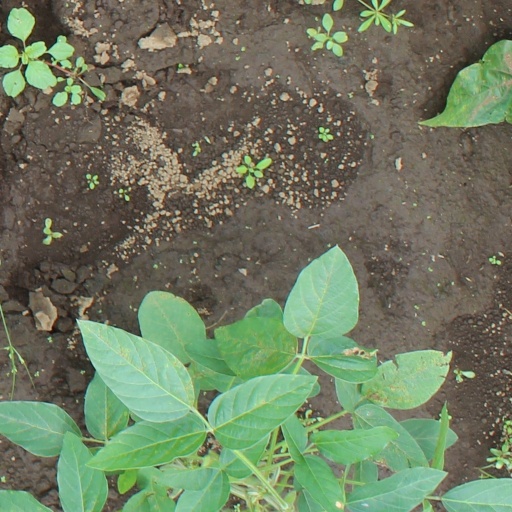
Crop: soybean